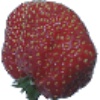
Label: strawberry_wedge